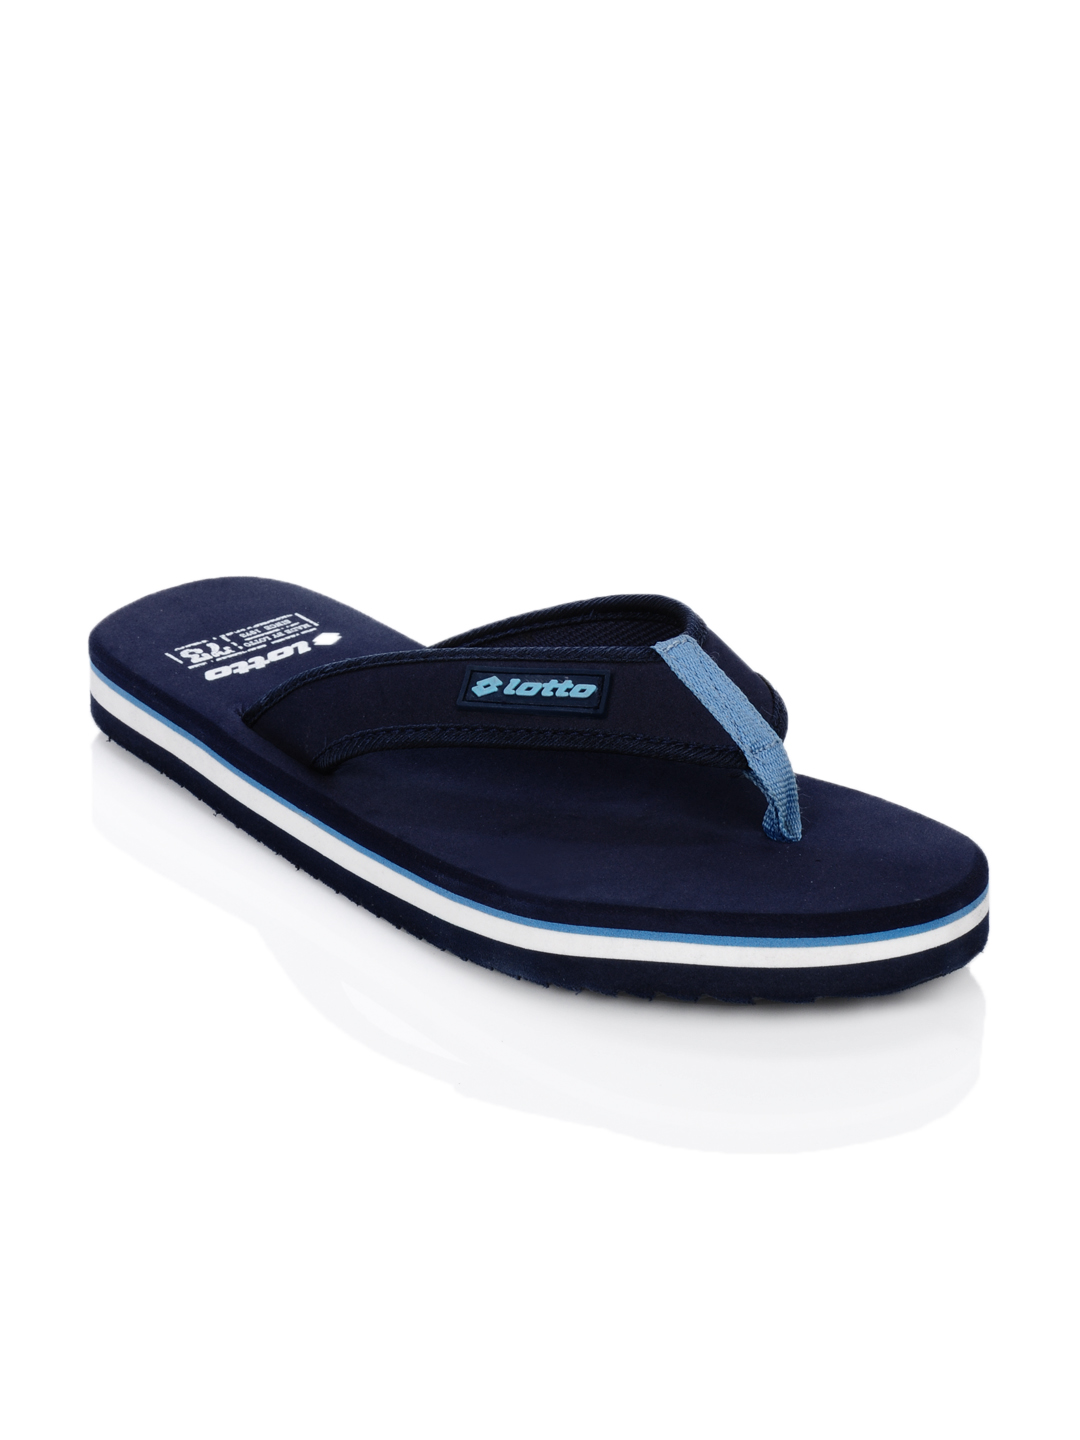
Lotto Women Koro W Navy Blue Flip Flops
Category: Footwear / Flip Flops / Flip Flops
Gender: Women
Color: Navy Blue
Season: Summer 2012
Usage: Casual